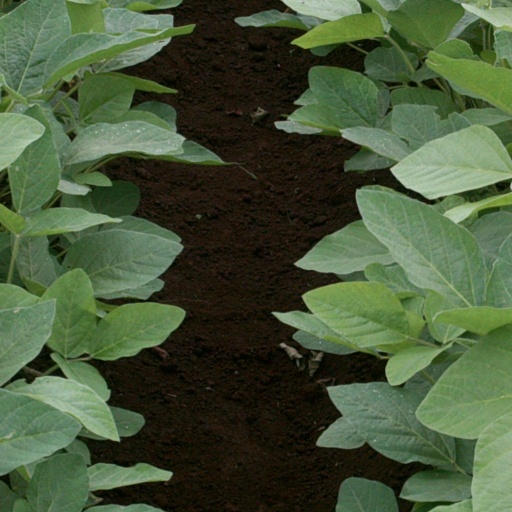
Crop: soybean